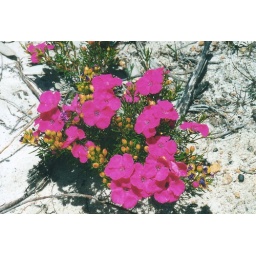
Polyanthus filifolius. Such a splash of colour against the white sand track near Eneabba, WA.